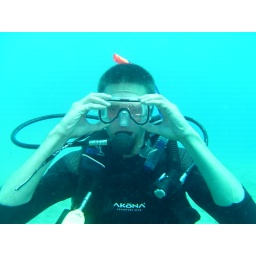
Filling my face mask up with water in order to practice clearing it.